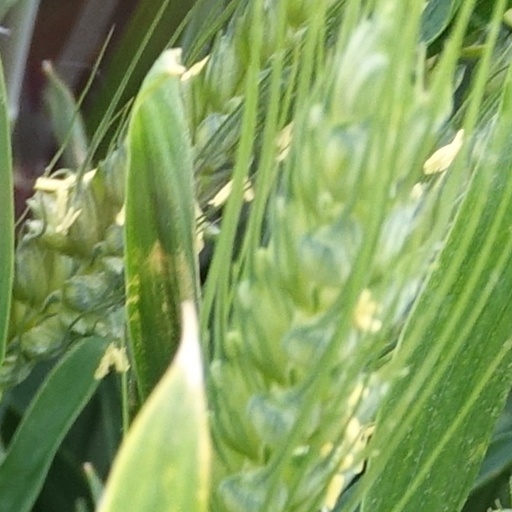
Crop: wheat